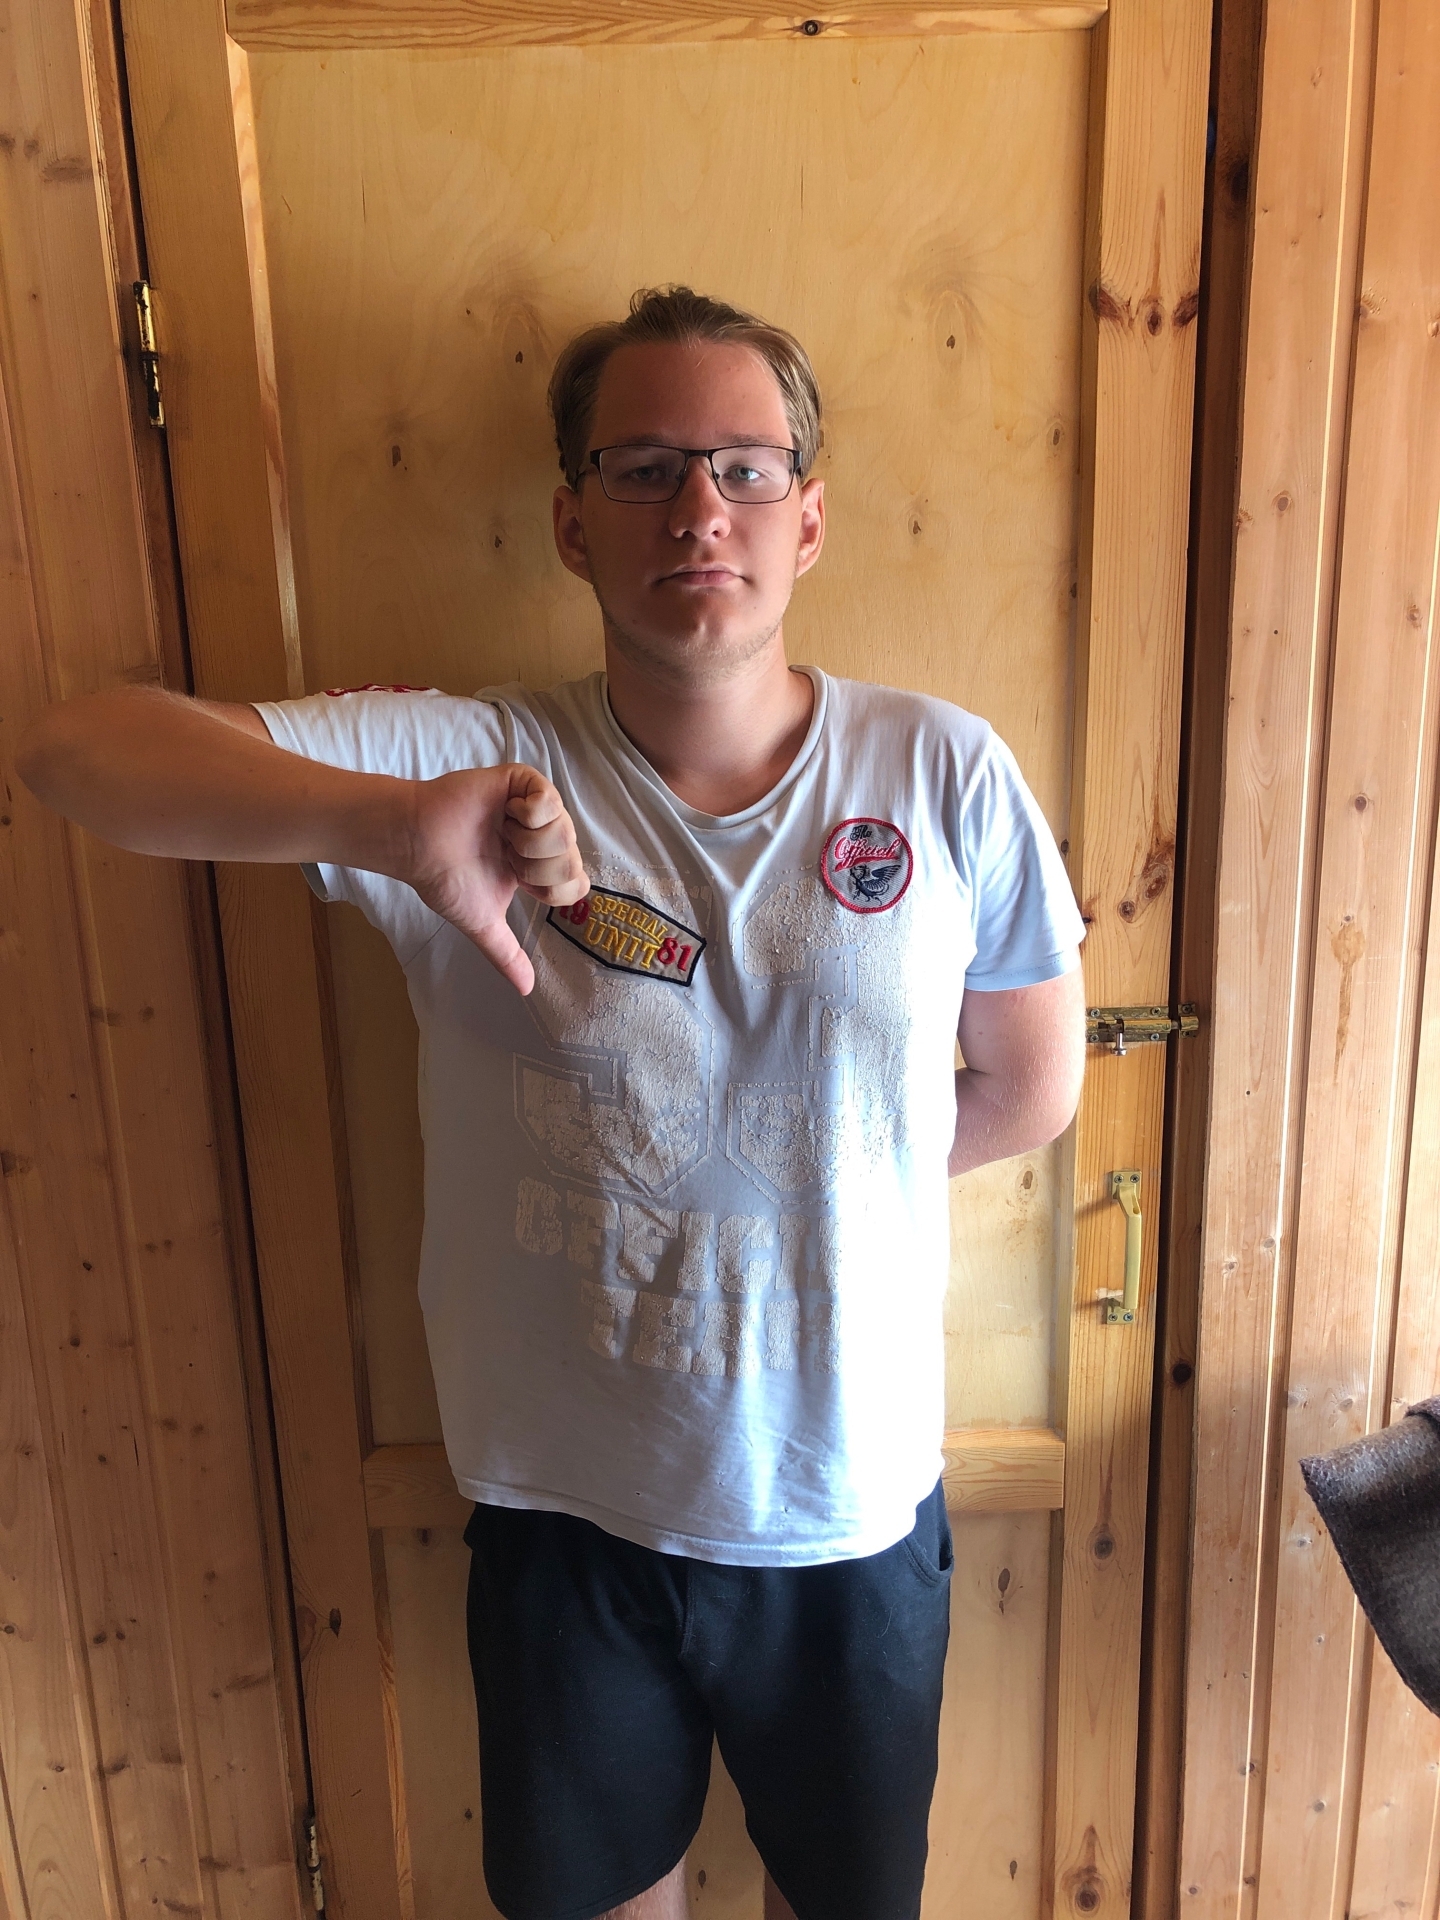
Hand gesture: dislike